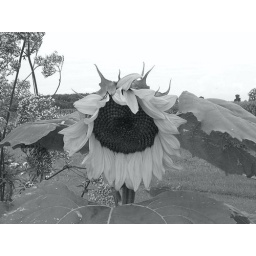
Sunflower in my backyard photographed in black and white